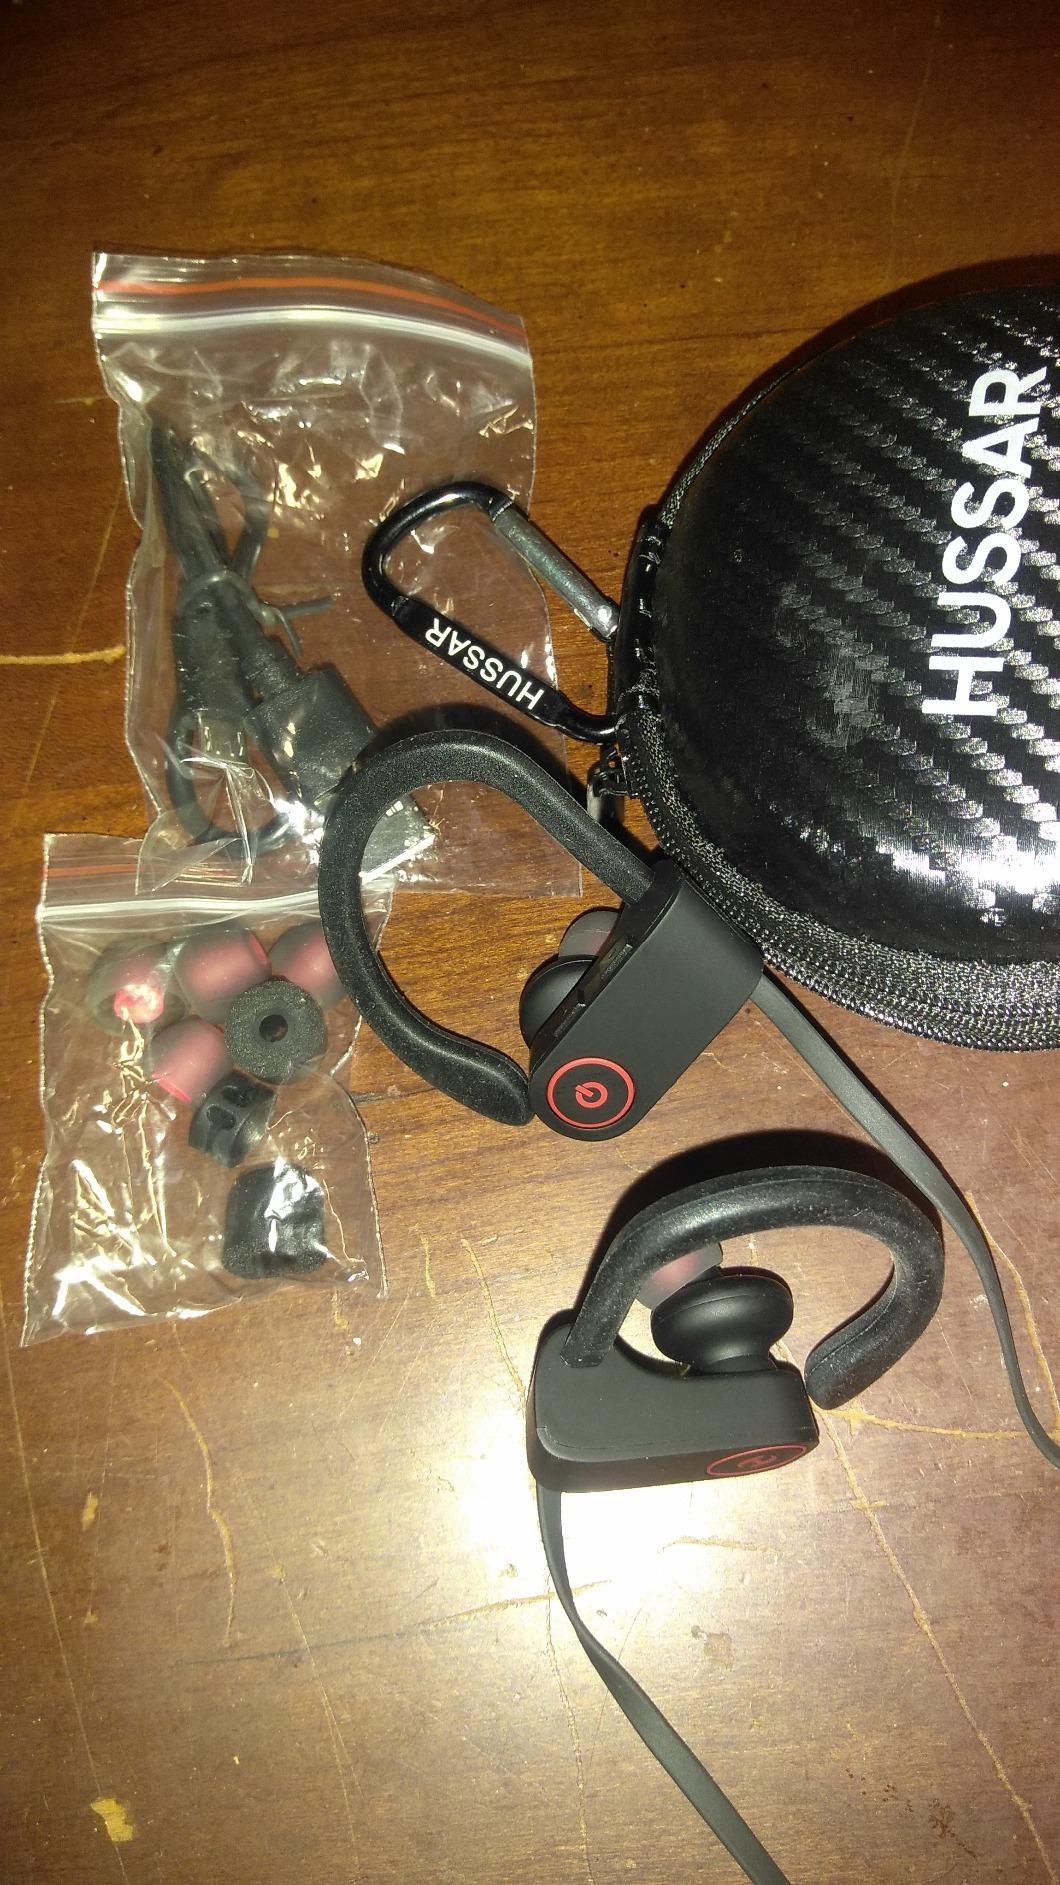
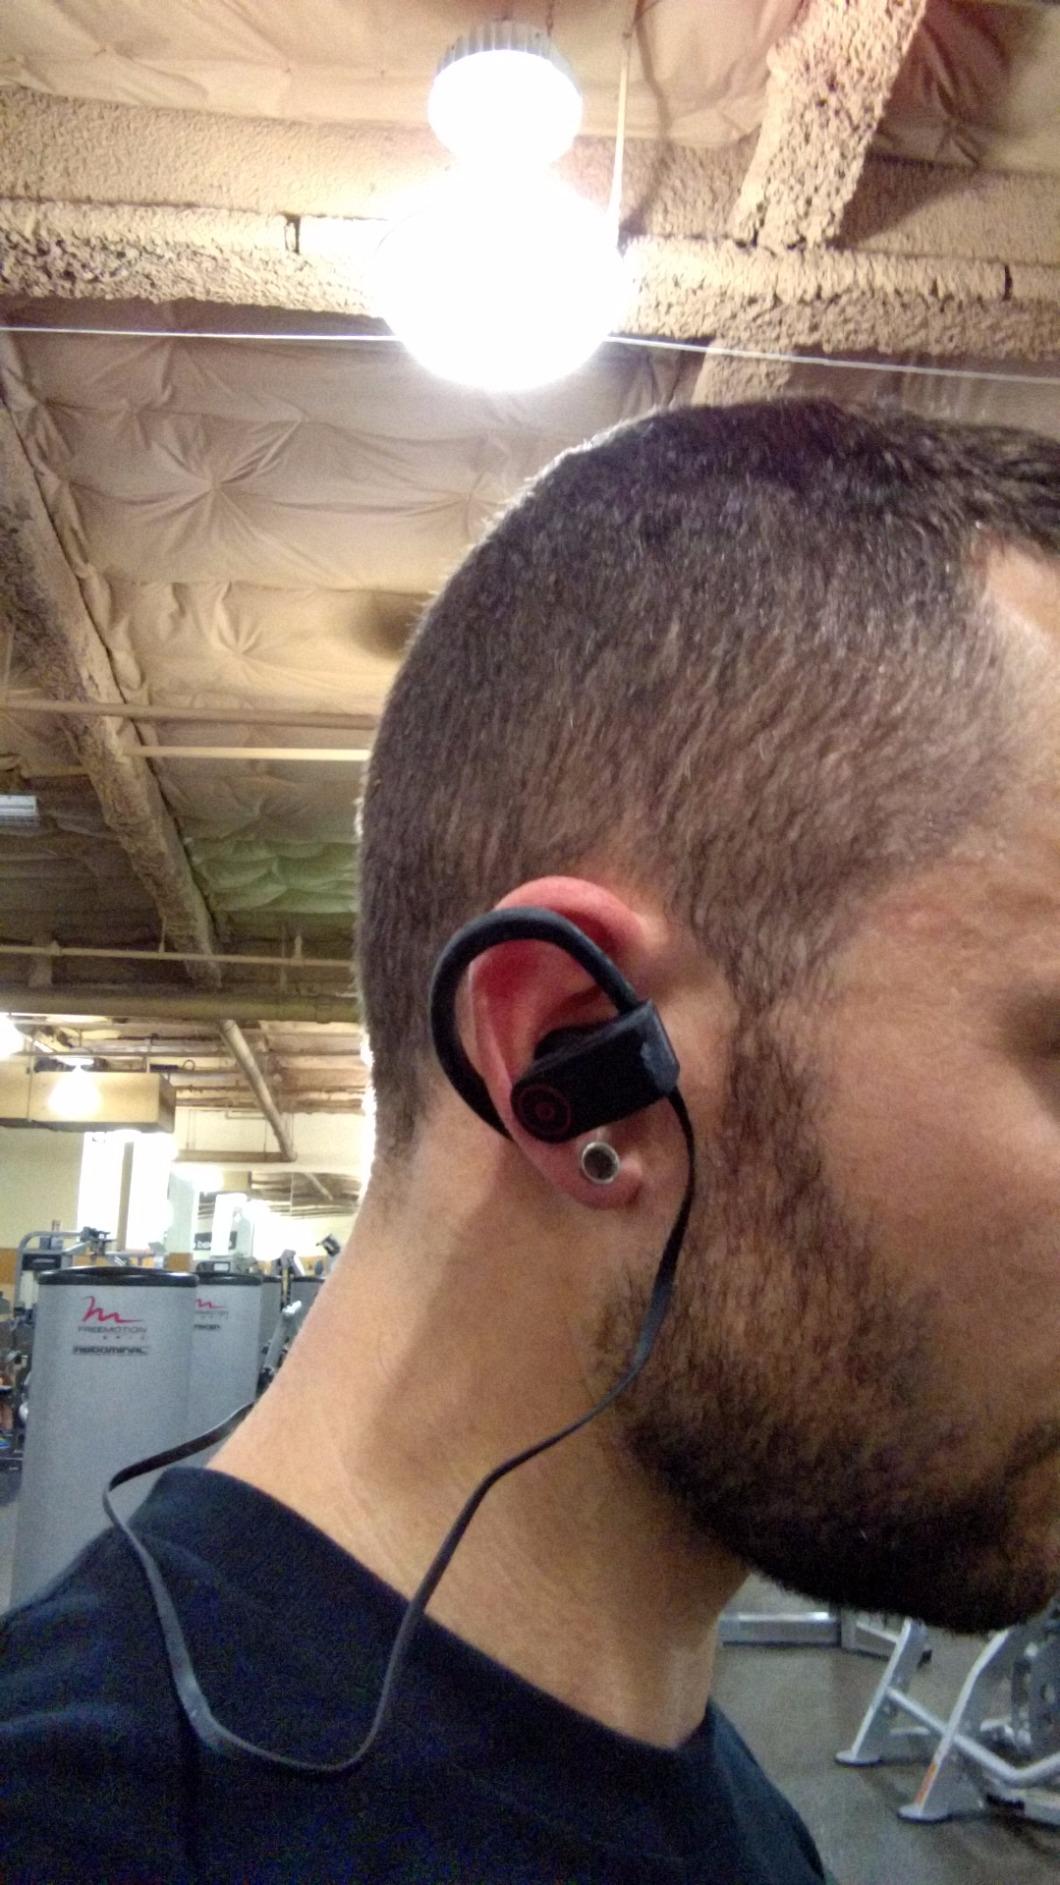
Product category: headphones
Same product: yes